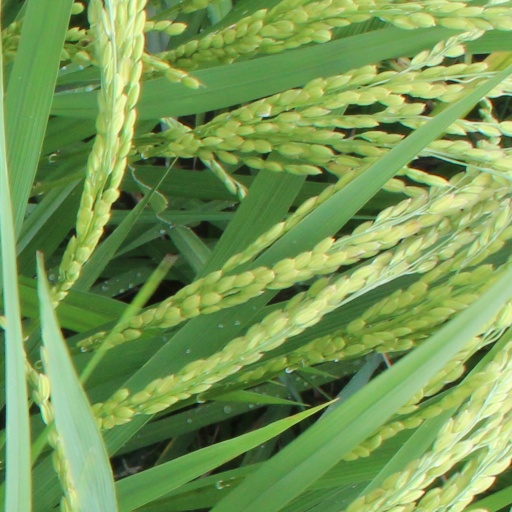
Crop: rice